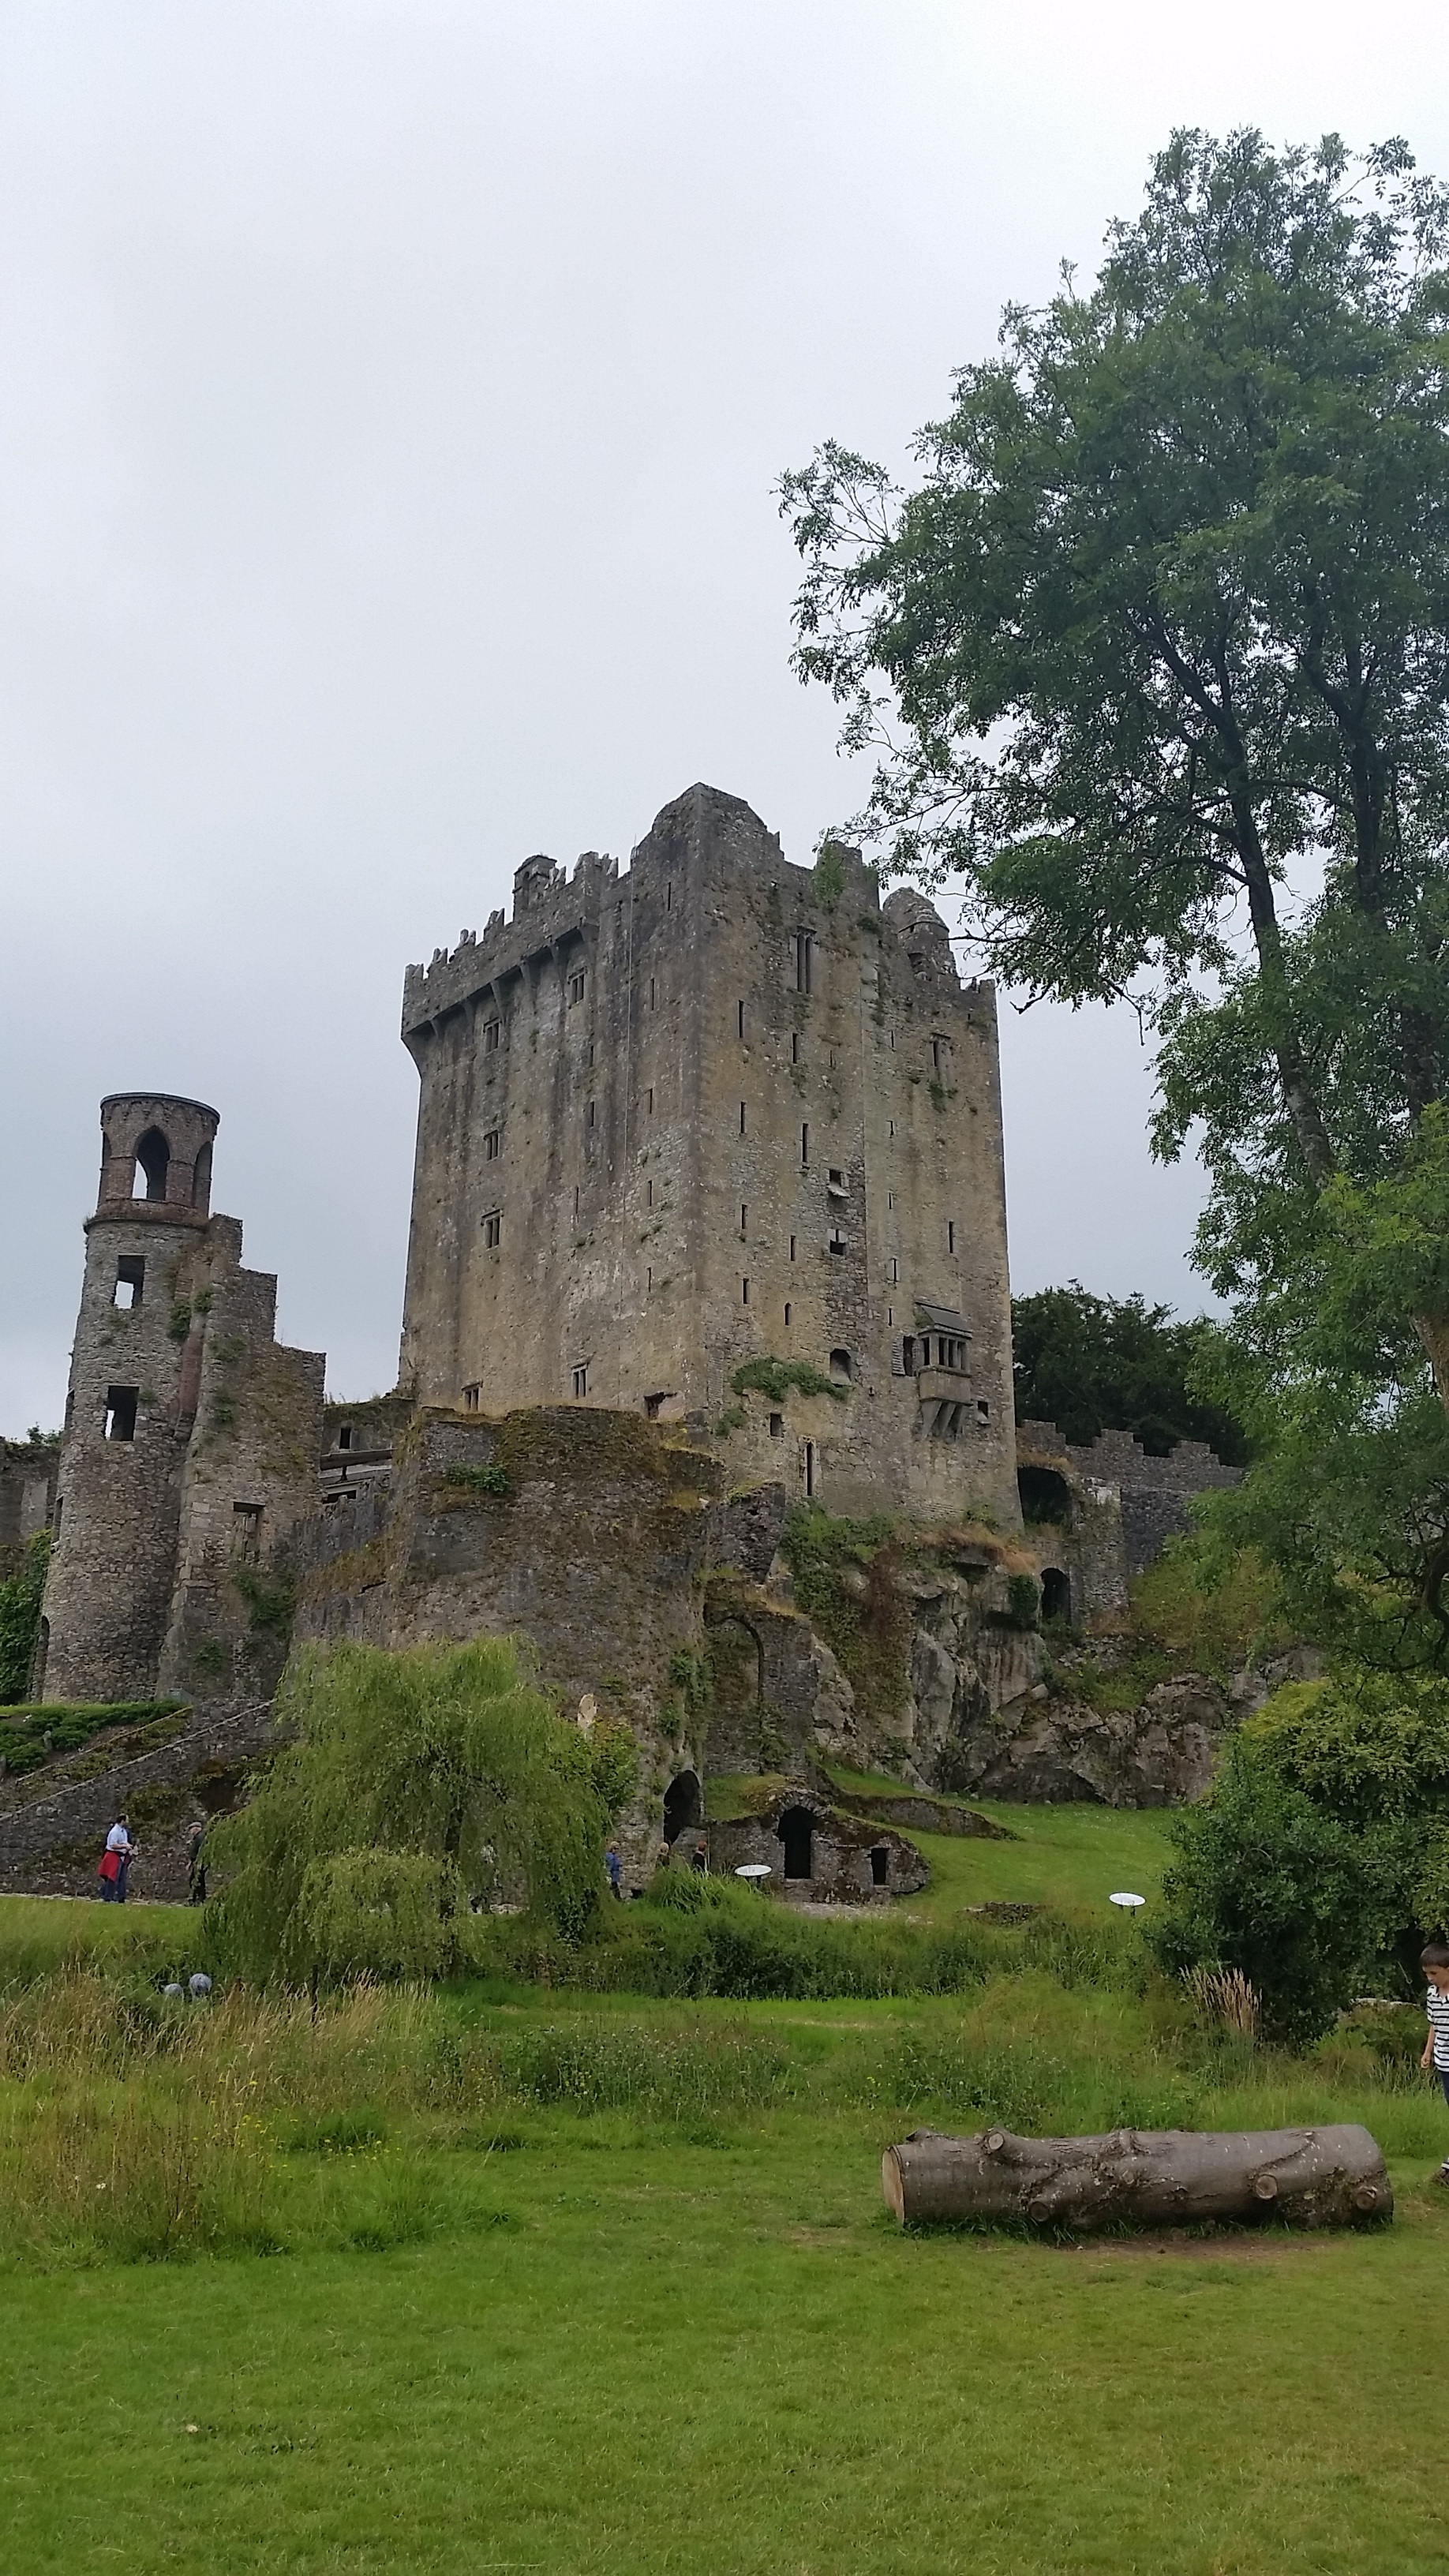
landscape, architecture, building, chateau, old, travel, europe, castle, ancient, landmark, fortification, cork, medieval, ruins, monastery, history, ireland, historical, estate, irish, blarney, rural area, archaeological site, historic site, ancient history